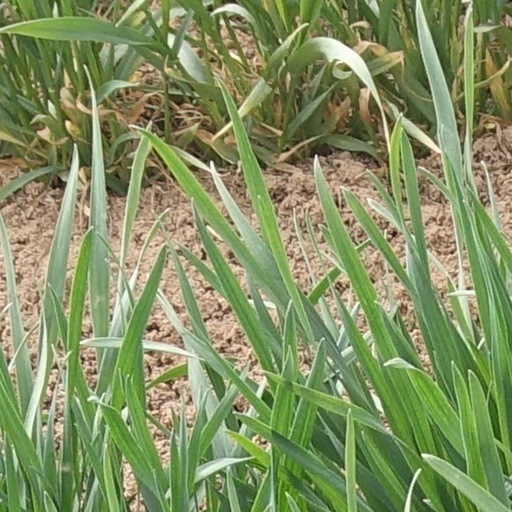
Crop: wheat